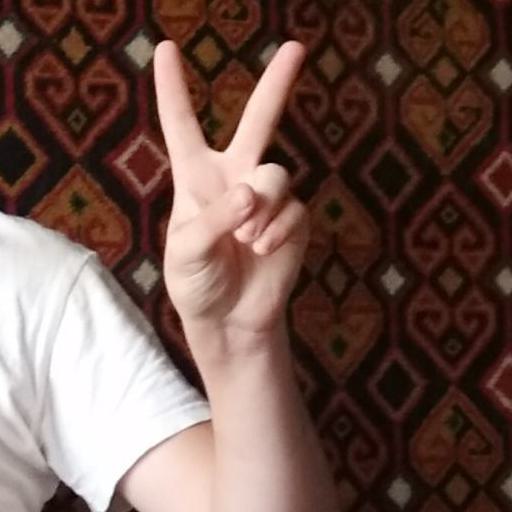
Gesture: peace